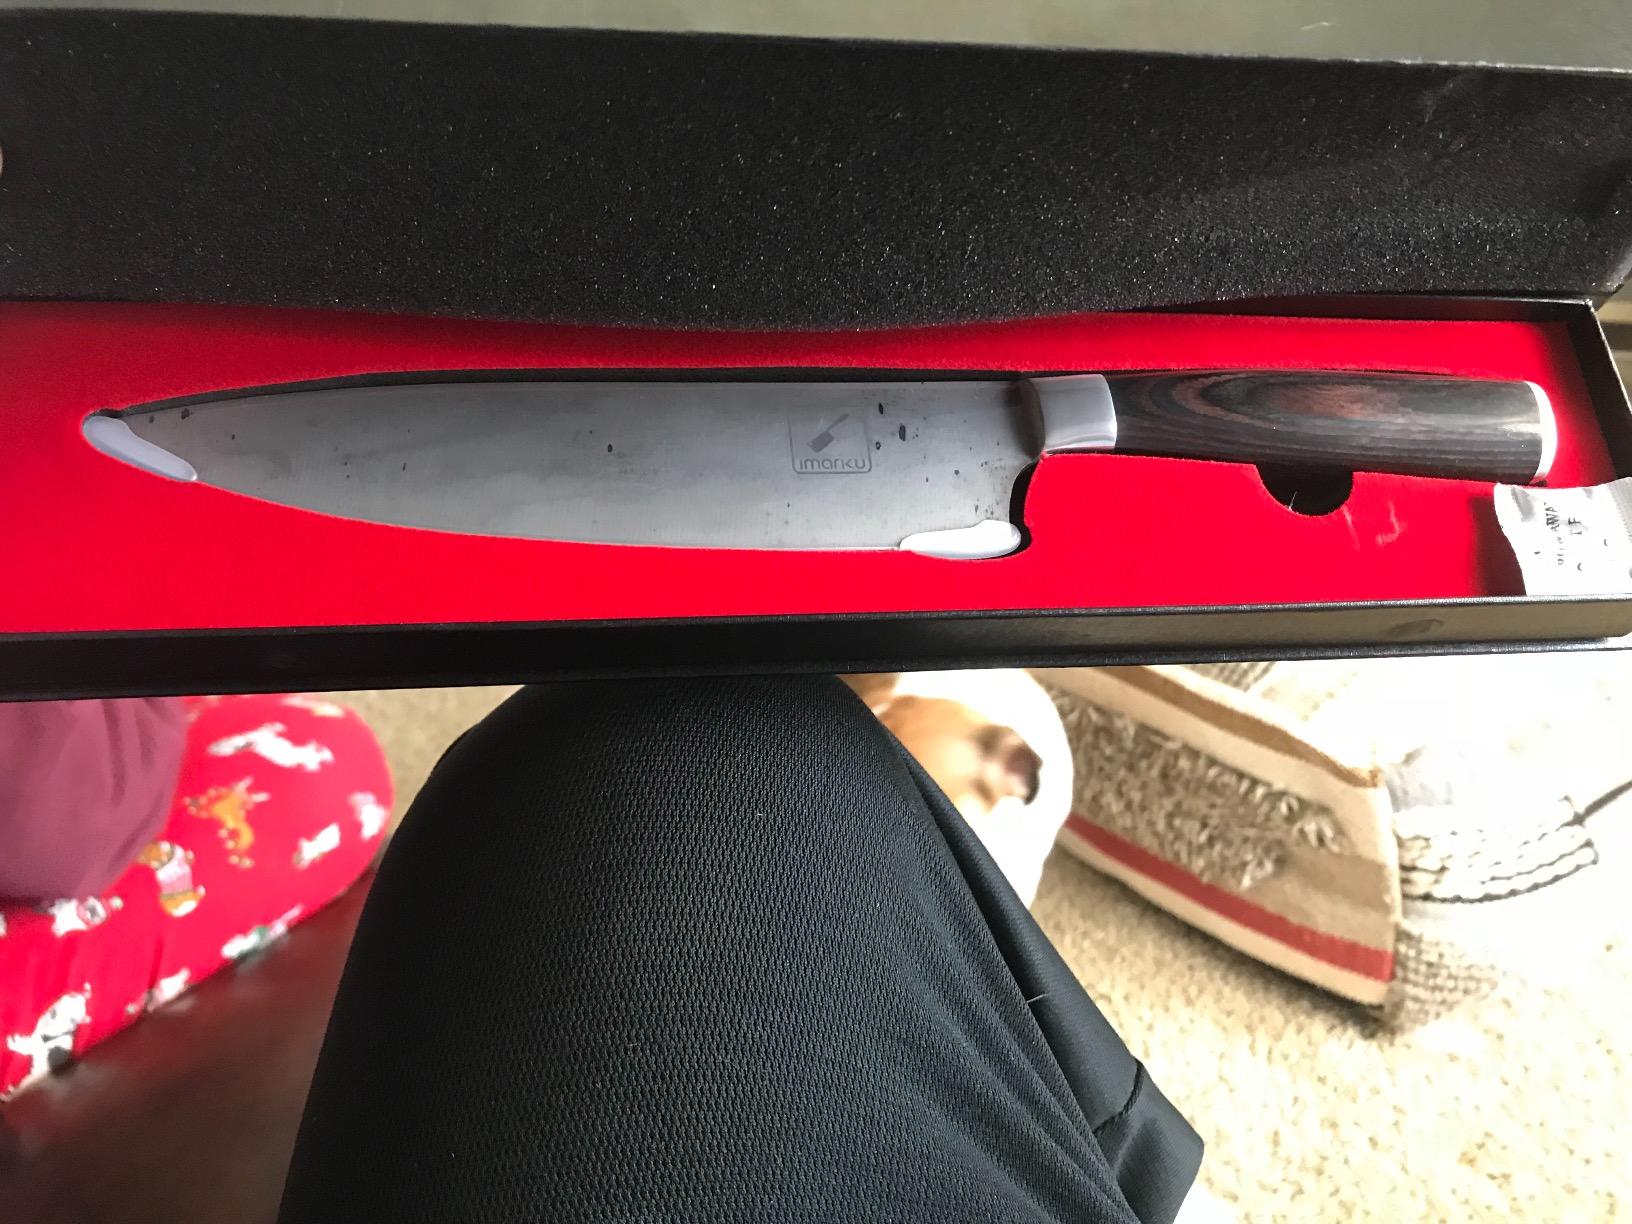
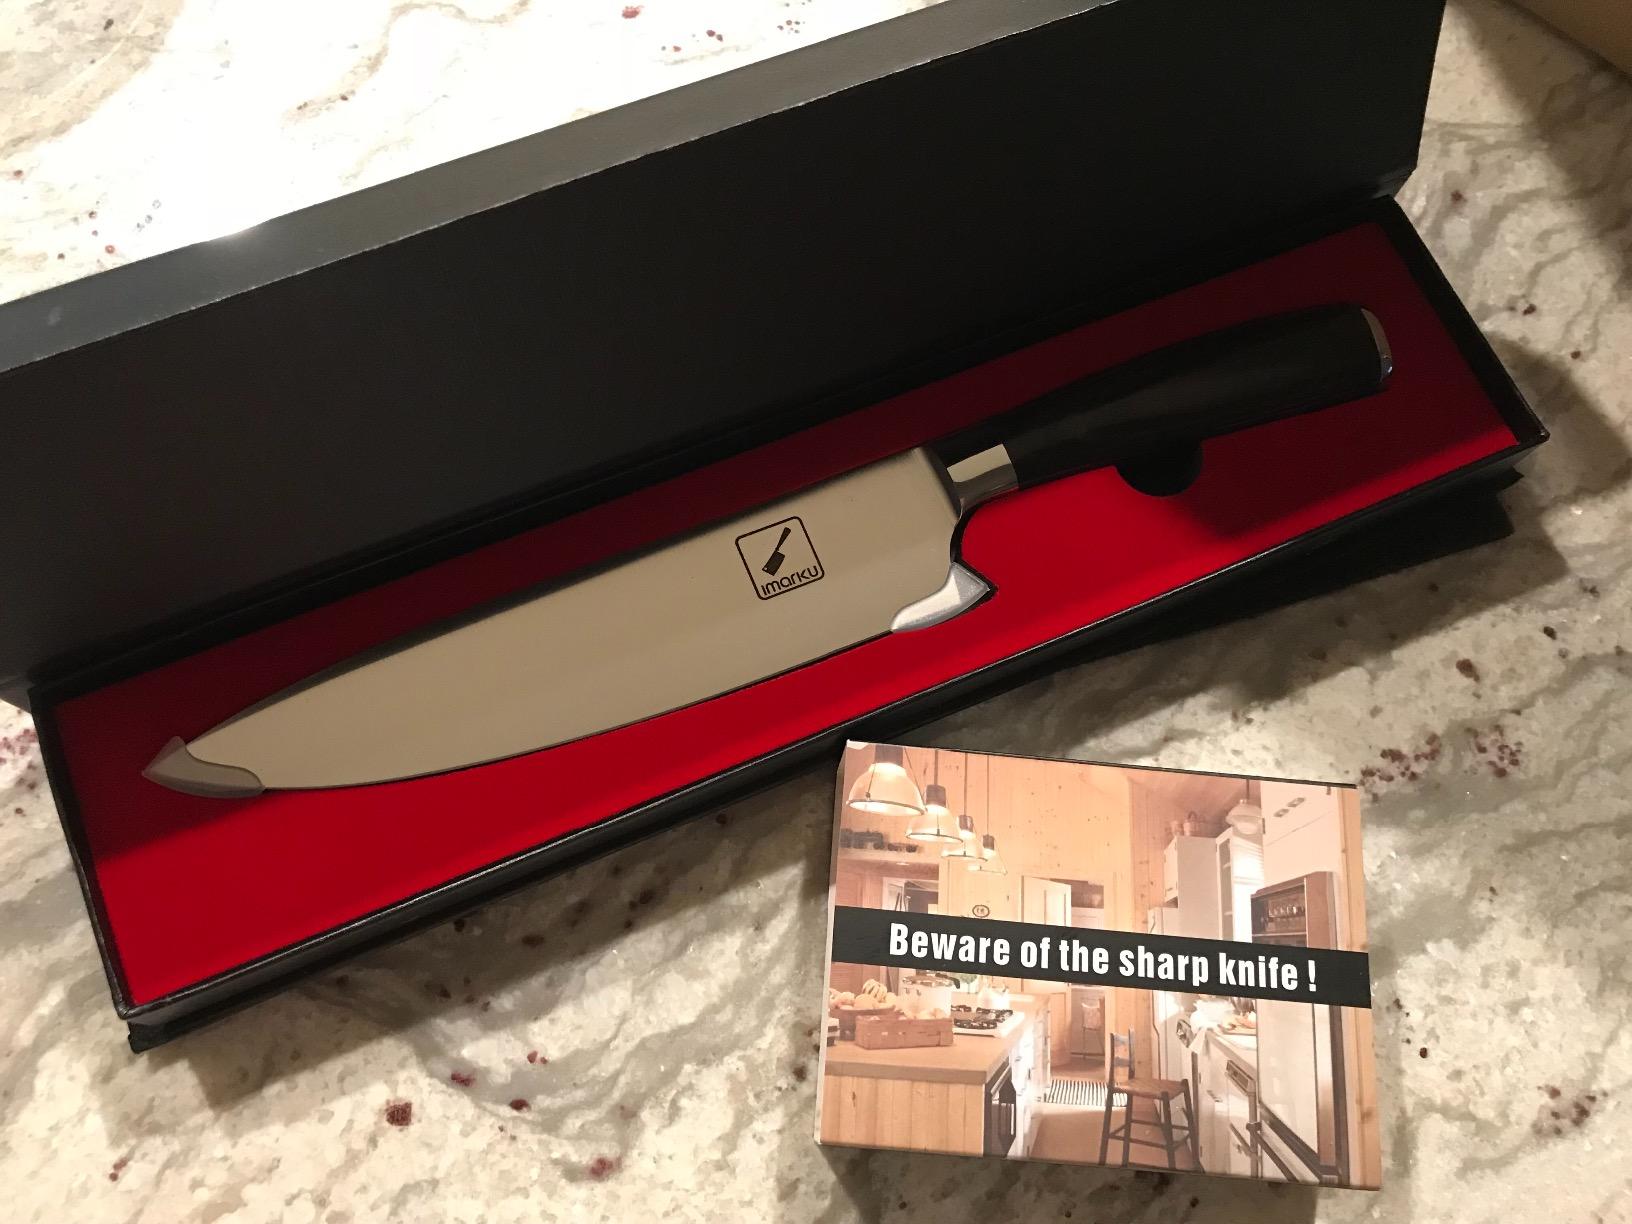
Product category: items_knife
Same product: yes